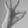
ASL letter: F